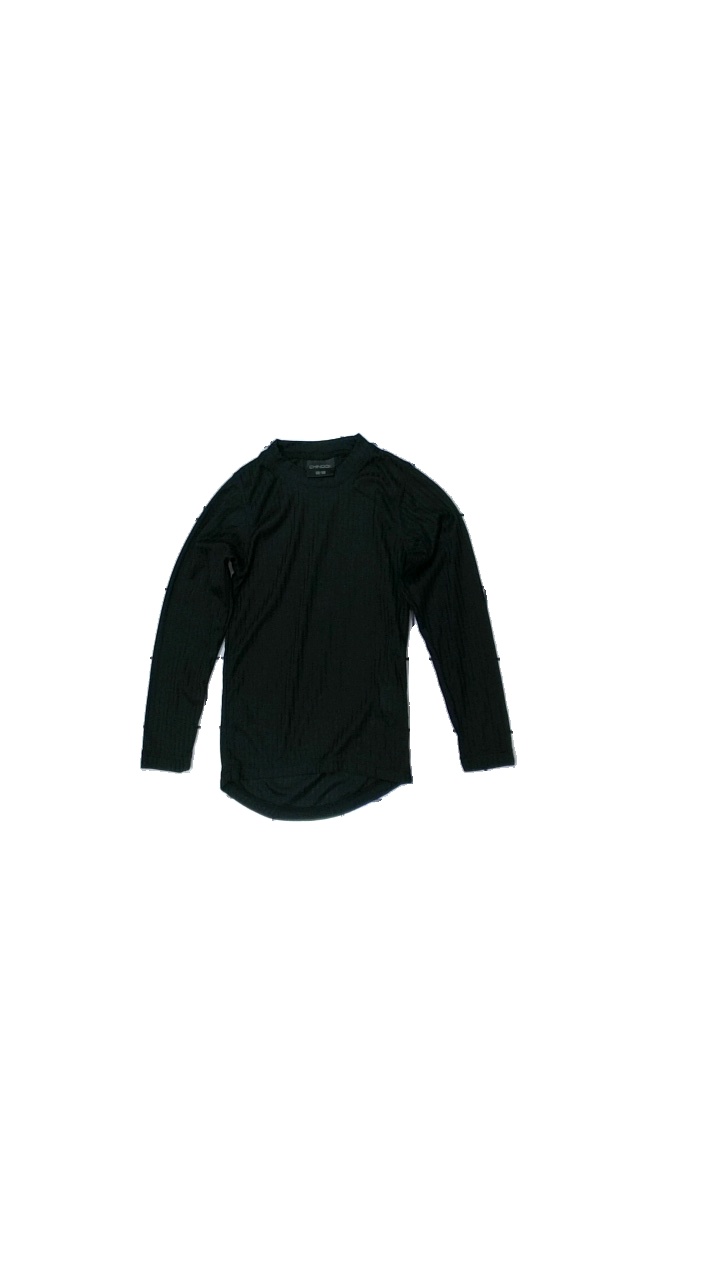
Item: Top (Children)
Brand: Chinook
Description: underställ tröja
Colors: Black
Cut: C-collar
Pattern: Other
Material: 100% polyester
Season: All
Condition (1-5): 3
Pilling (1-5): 3
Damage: nopprigt
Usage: Recycle
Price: <50